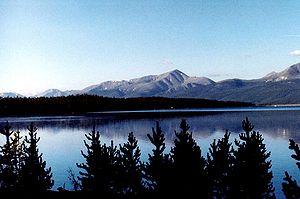
Le mont Elbert est le point culminant des montagnes Rocheuses en Amérique du Nord. Il se situe dans la chaîne Sawatch et dans le comté de Lake, au Colorado. Il se trouve dans la forêt nationale de San Isabel.